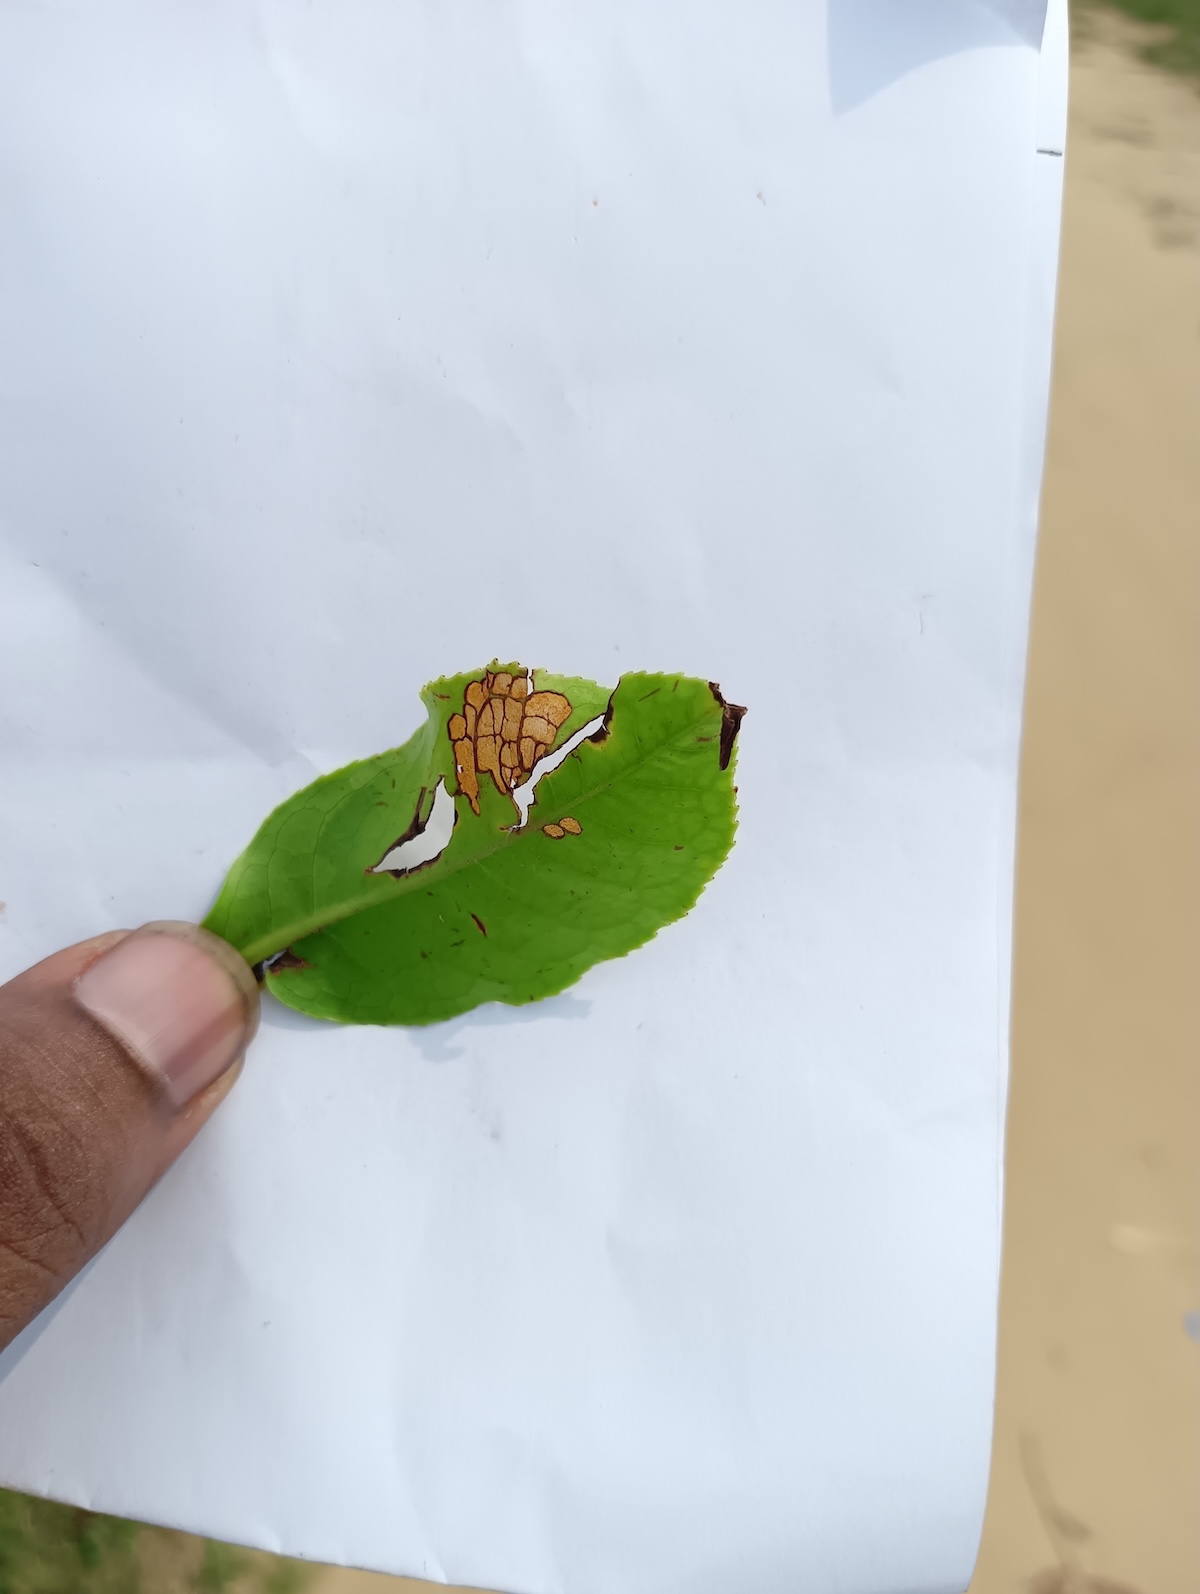
Label: Gray Blight